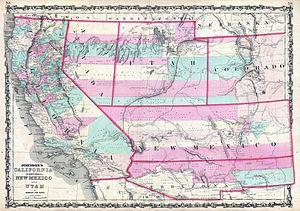
Le théâtre de la Côte Pacifique est le théâtre d'opération où se déroulèrent les opérations militaires de la guerre de Sécession dans les États proches de l'océan Pacifique, dont la Californie, l'Oregon et le Nevada, ainsi que dans les territoires de Washington, d'Utah et de l'Idaho.